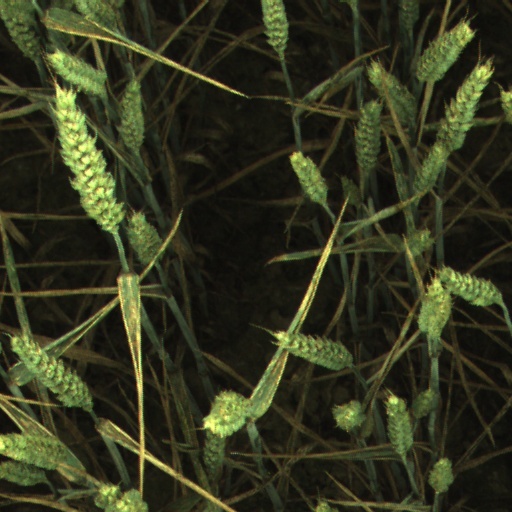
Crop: wheat